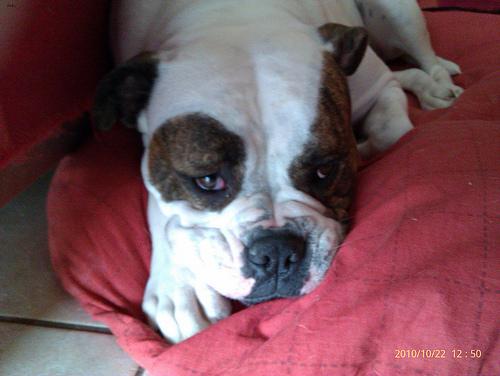
Breed: american bulldog